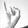
ASL letter: I